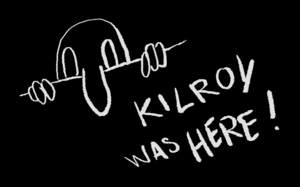
Un mème [mɛm] est un élément culturel reconnaissable, reproduit et transmis par l'imitation du comportement d'un individu par d'autres individus. L’Oxford English Dictionary définit le meme comme « un élément d'une culture pouvant être considéré comme transmis par des moyens non génétiques, en particulier par l'imitation ».
Kilroy was here est un célèbre graffiti qui est apparu au cours de la Seconde Guerre mondiale pendant la Bataille de Normandie. Il se compose généralement d'un dessin schématique représentant un personnage avec un gros nez, timidement caché derrière un mur, et du texte en anglais : « Kilroy was here ».